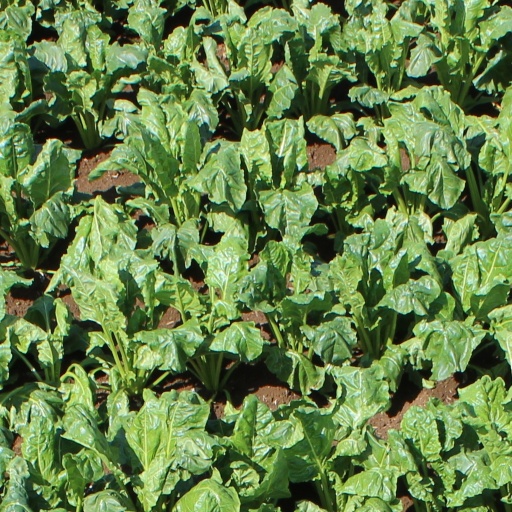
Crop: sugar beet